List of Lupin III characters

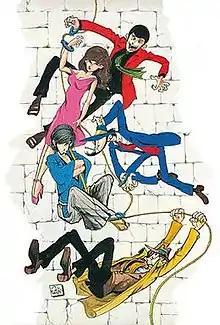
The main cast of "Lupin III", as drawn by Monkey Punch. Clockwise from upper right: Lupin, Jigen, Zenigata, Goemon, Fujiko.

The "Lupin the Third" franchise created by Monkey Punch follows the crimes of Lupin III, grandson of gentleman thief Arsène Lupin. He is typically pursued across the globe by Inspector Koichi Zenigata, while often often teaming up with the beautiful female thief Fujiko Mine, the skilled marksman Daisuke Jigen, and the modern-day samurai Goemon Ishikawa XIII.